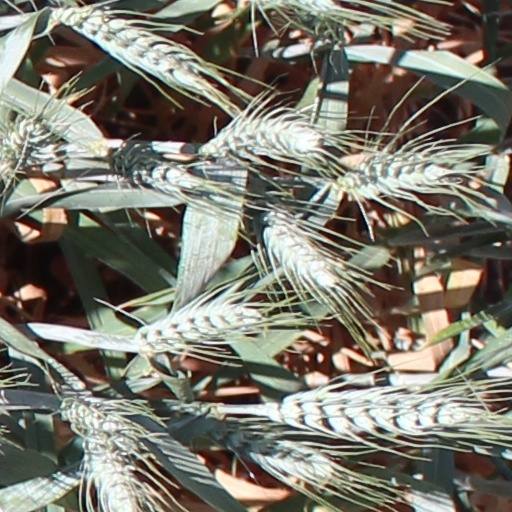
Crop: wheat